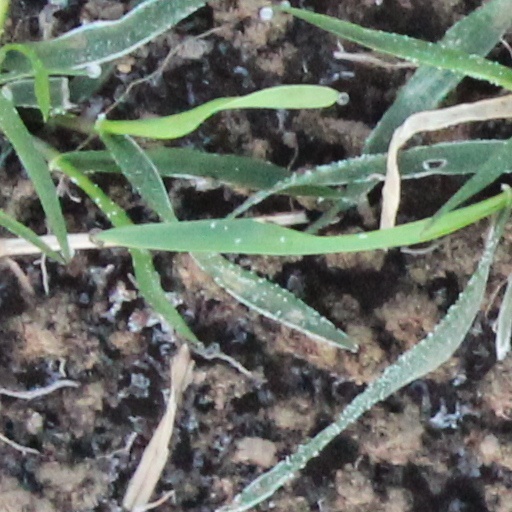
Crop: wheat